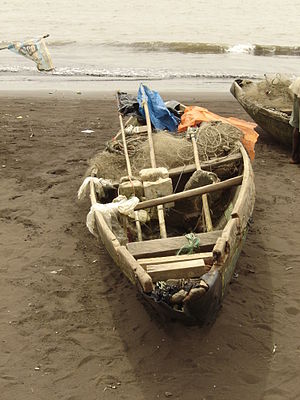
Fiskeri / Fiskeriets hjælpemidler / Fiskefartøjer
Fiskebåd fra Cameroun, der bruges til at fange blandt andet barracudaer og hajer
Fiskeri er baseret på fangst af fisk i ferskvand eller saltvand.